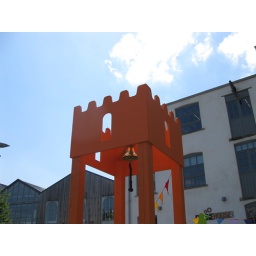
The wooden bell tower in Wonderwood at Round Foundry